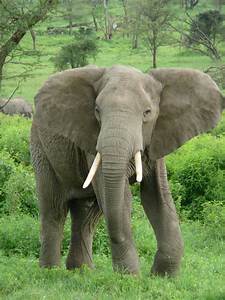
Label: elephant